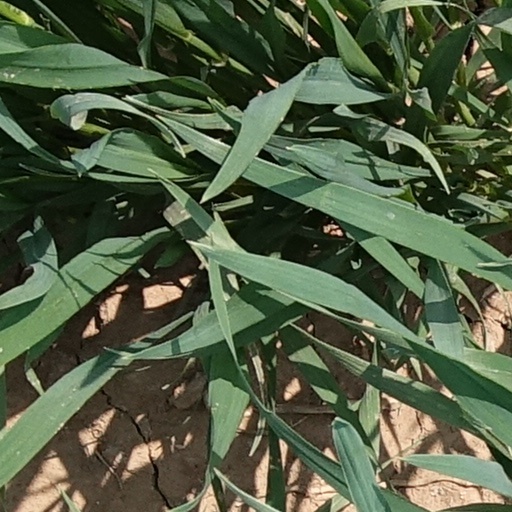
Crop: wheat